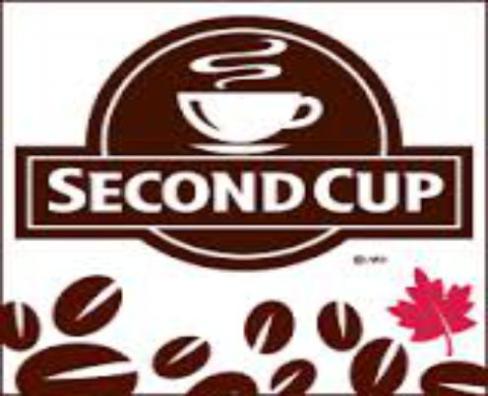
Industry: Food